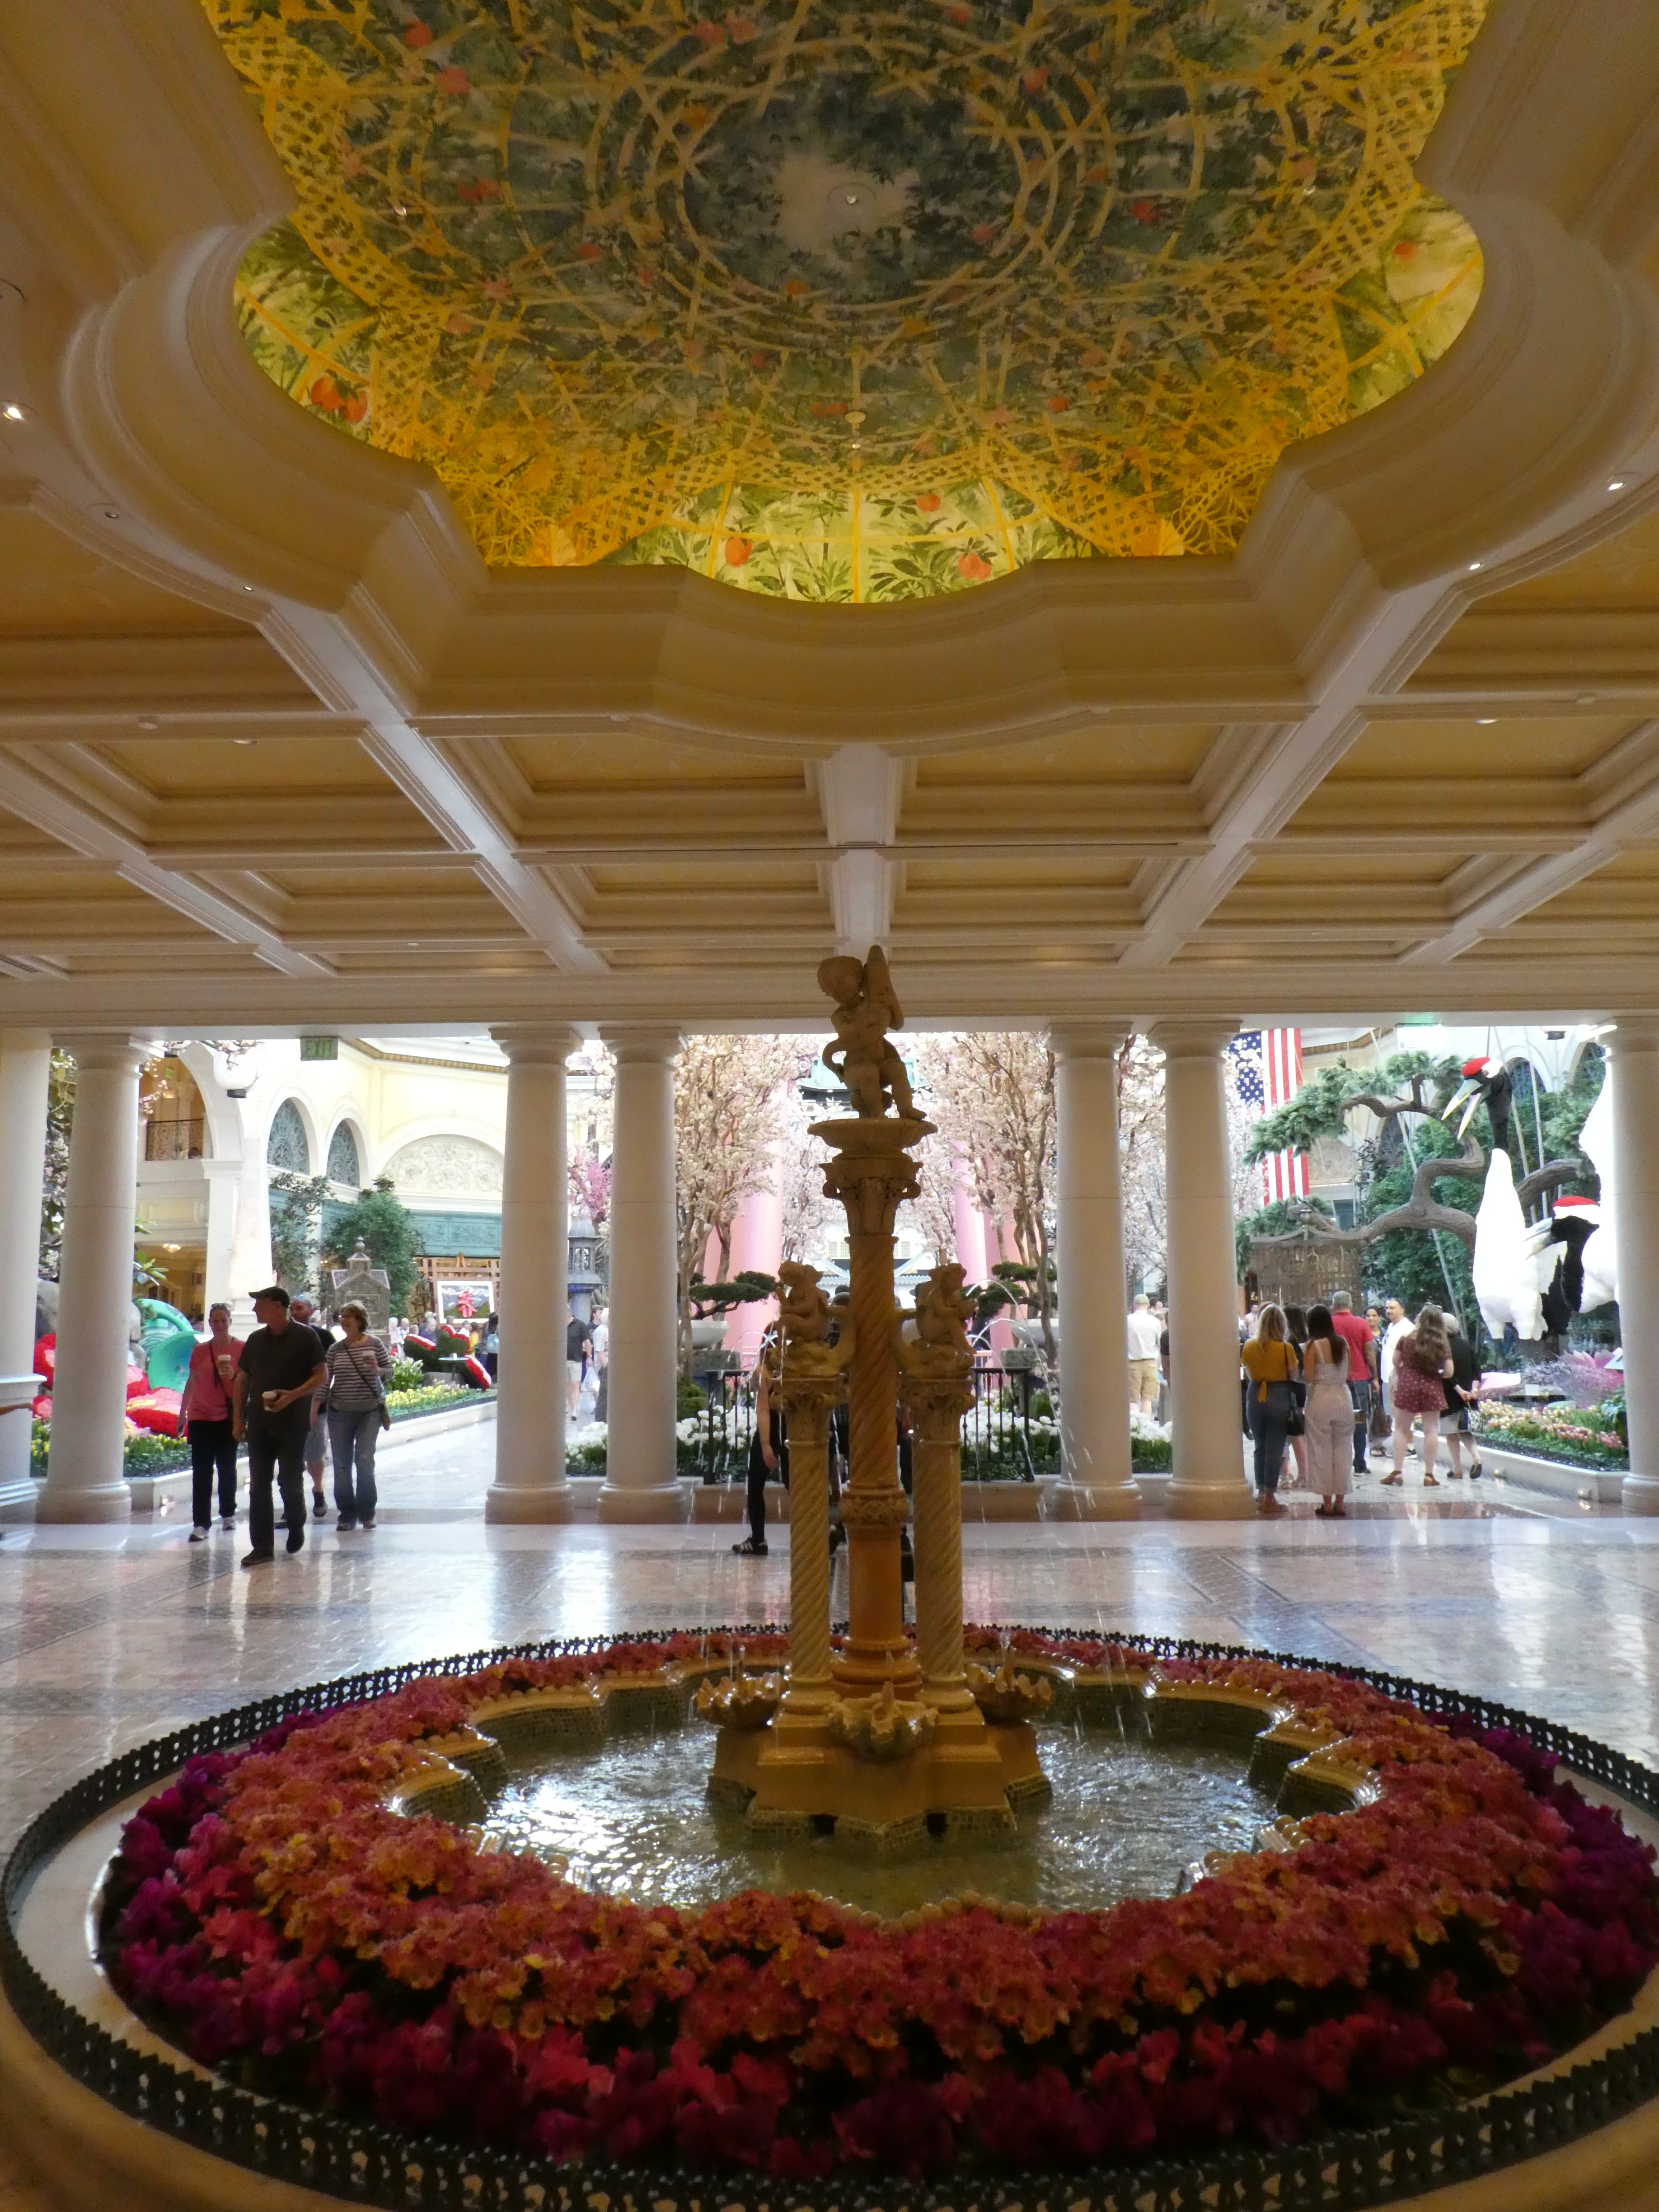
las vegas, lobby, architecture, building, sky, interior design, temple, ceiling, tourist attraction, hotel, tourism, palace, flooring, floor, water feature, ballroom, dome